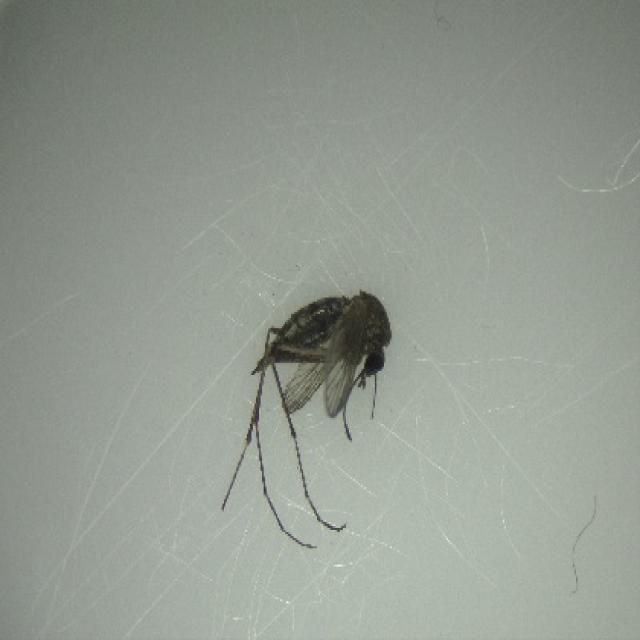
Species: aedes_vexans